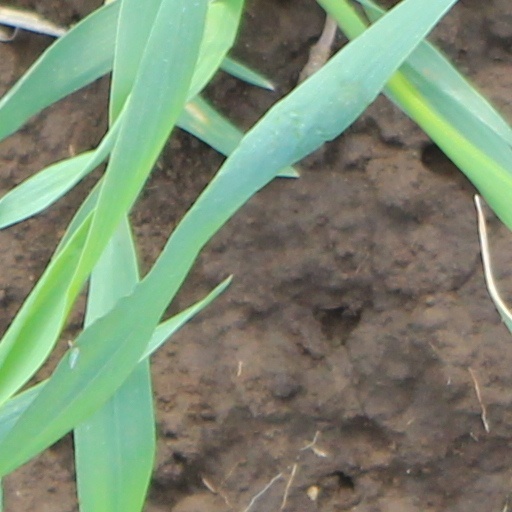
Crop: wheat